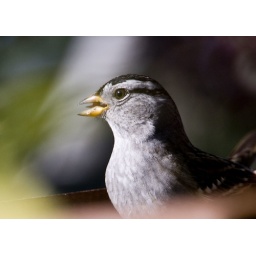
I cleaned off the bird feeder, dried off the screen and put on new seed. The sparrows were waiting in line.